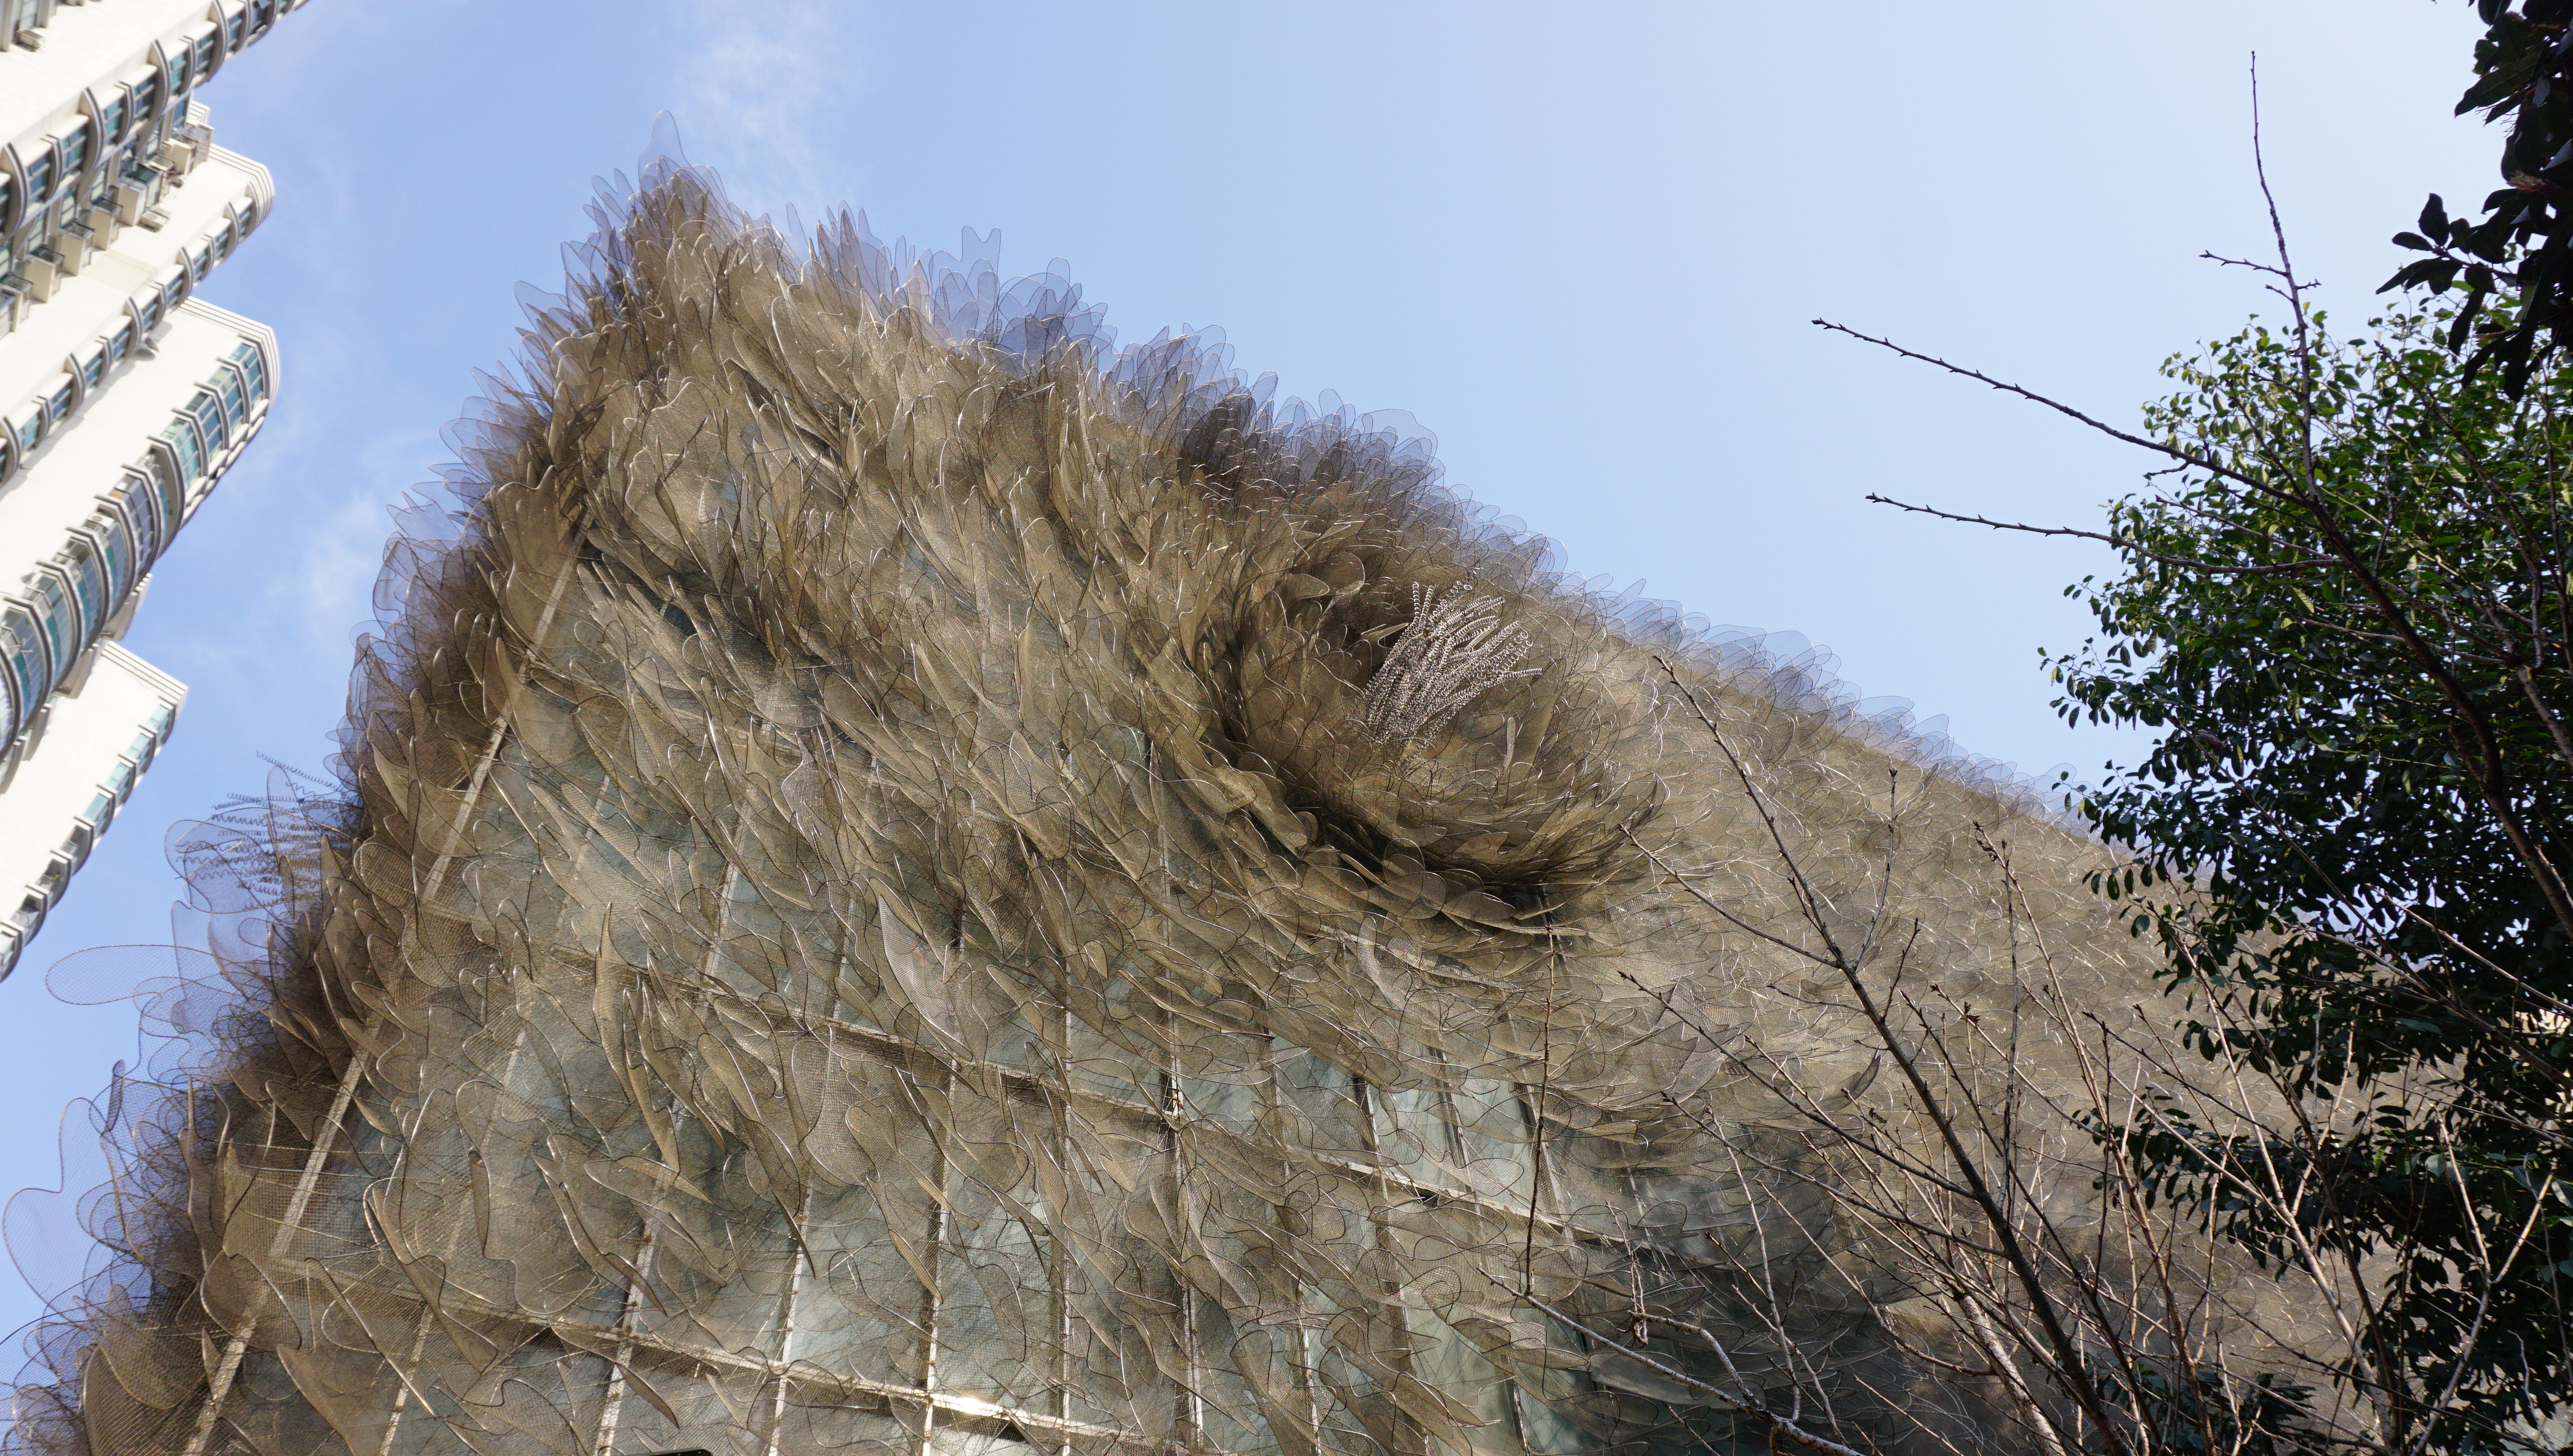
natural, tree, grass family, plant, straw